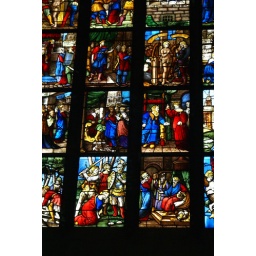
Stained glass window in Duomo